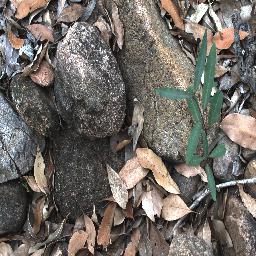
Label: rubber_vine